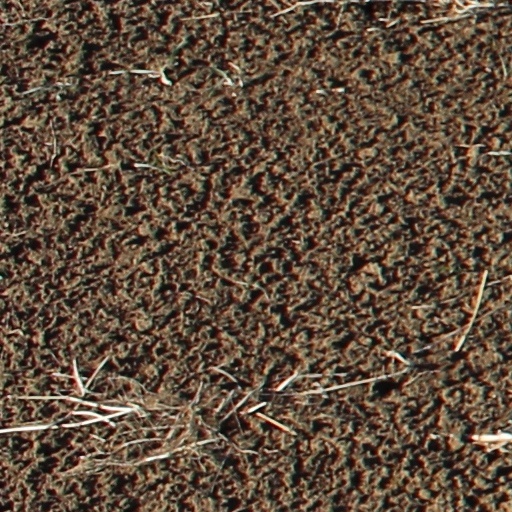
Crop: wheat